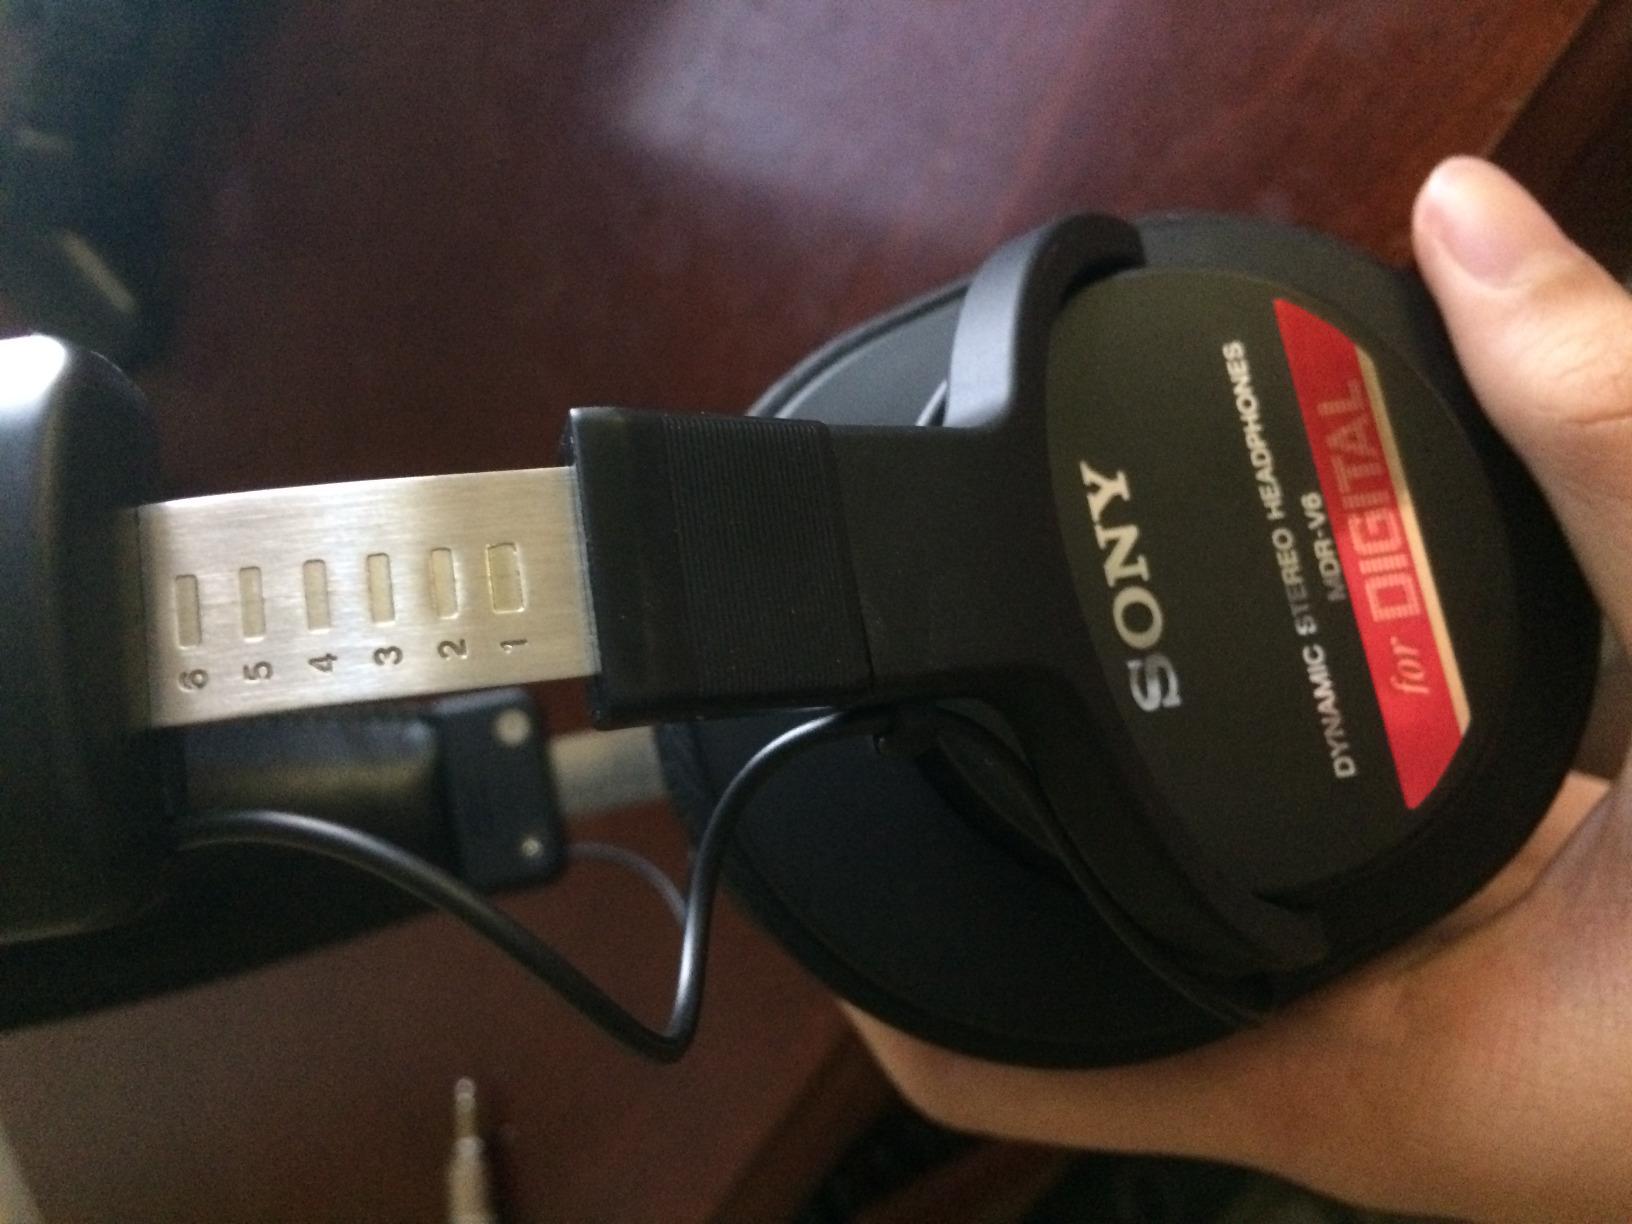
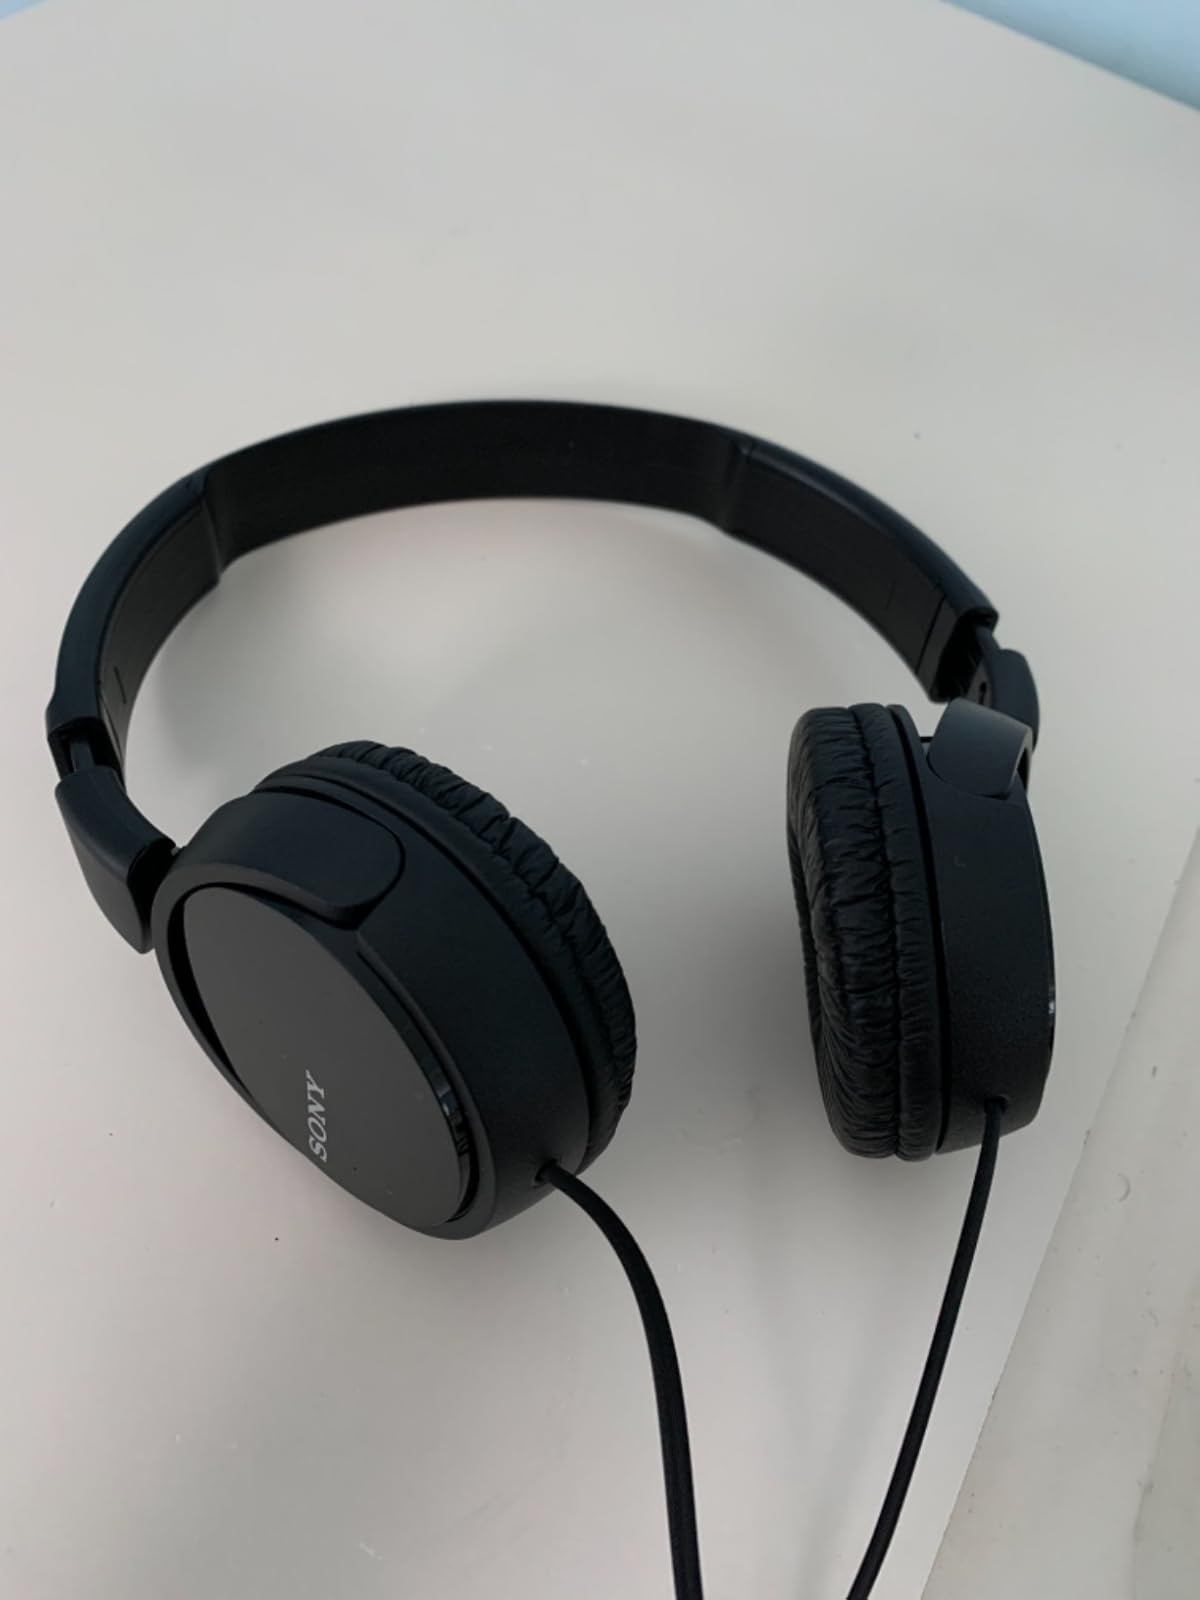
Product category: headphones
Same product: no